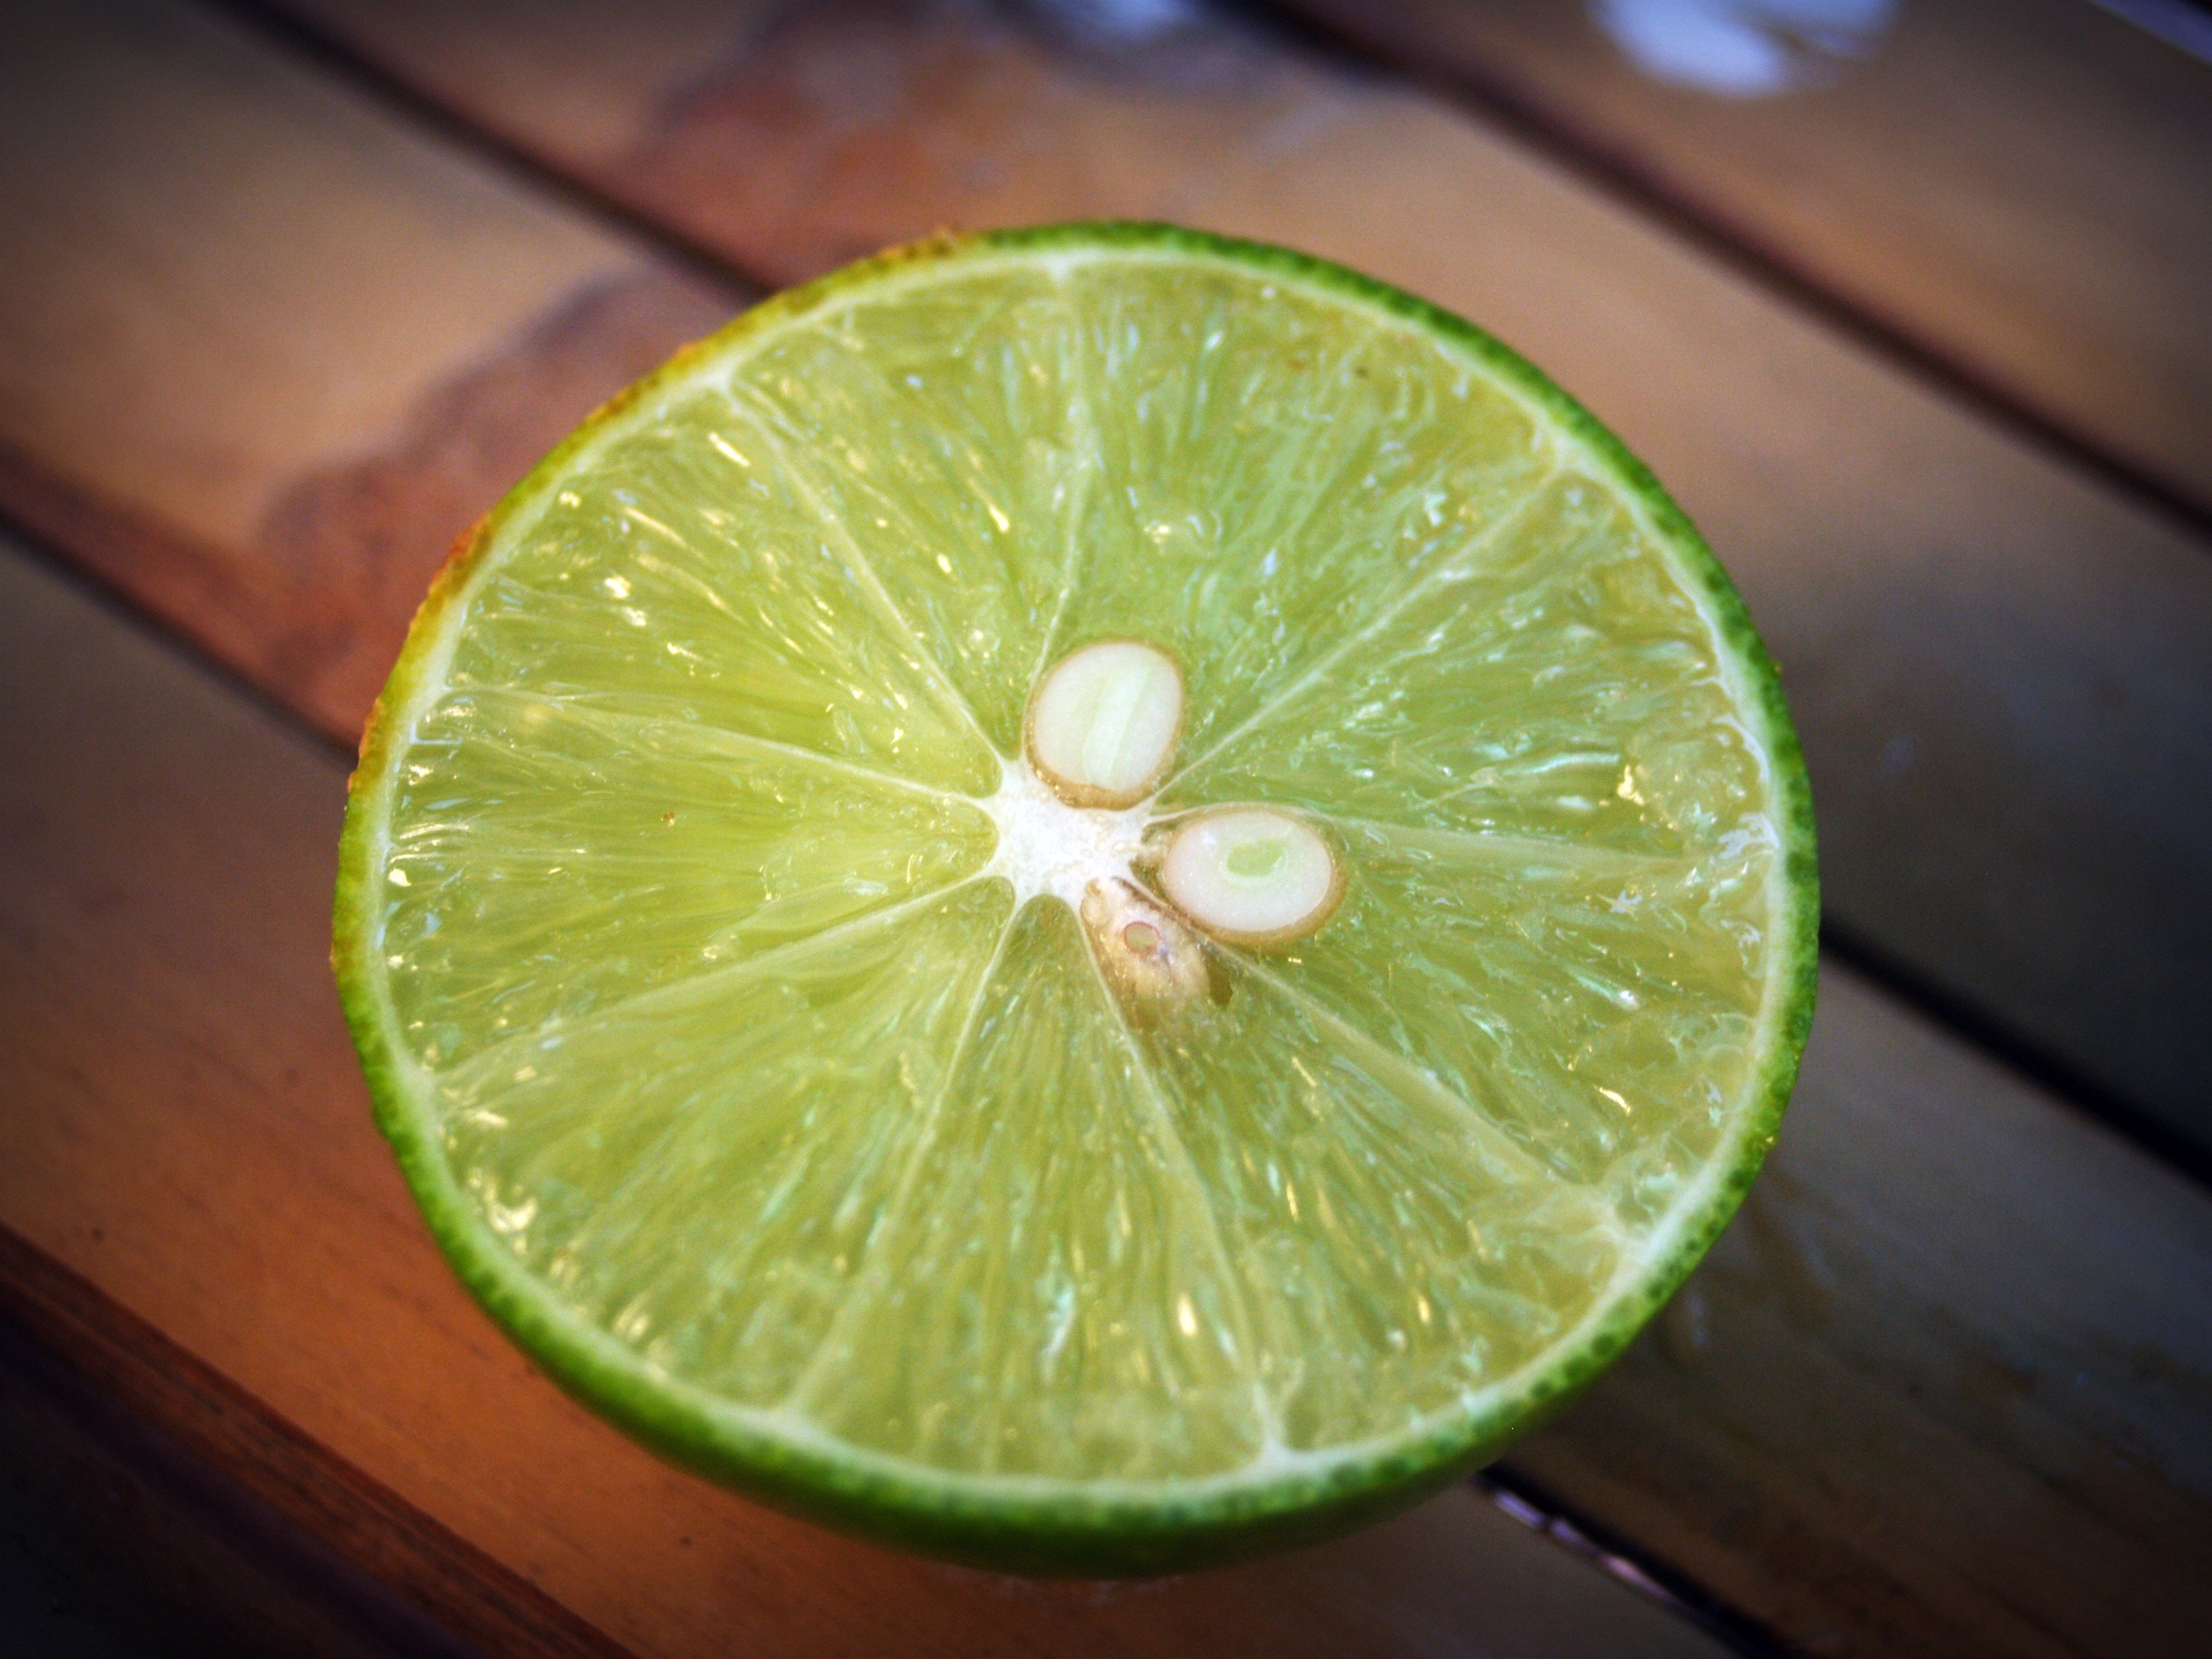
lime, key lime, citrus, persian lime, lemon, citron, food, sweet lemon, fruit, meyer lemon, lemon lime, citric acid, plant, hand, limeade, rangpur, drink, produce, ingredient